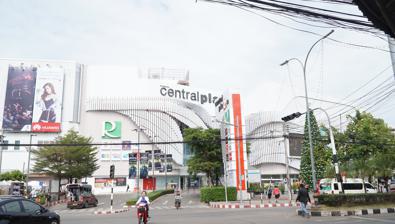
Building: CentralPlaza Udon Thani
Country: Thailand
Year built: 1994
Shopping mall in Udon Thani , Thailand Central Udon Central Udon in 2017 Location 277/1-3,271/5 Prajaksillapakhom Road, Muang , Udon Thani 41000, Thailand Coordinates 17°24′21″N 102°47′59″E / 17.405827°N 102.79979°E / 17.405827; 102.79979 Opening date 1994 ( 1994 ) (Charoensri Complex), April 8, 2009 ( 2009-04-08 ) (CentralPlaza Udon Thani) Developer Central Pattana Management Taninrath Pakdeepinyotavee Owner Central Pattana (April 8, 2009-Present) Udon Charoensri (1968) (1994- April 8, 2009) No. of stores and services 248 Total retail floor area 65,926 m 2 (709,620 sq ft) No. of floors 5 floors, 1 underground Parking 2,000 Website www .centralplaza .co .th /udonthani / www .central .co .th Central Udon (previously Charoensri Complex, CentralPlaza Udon Thani) is a shopping mall on Prajaksilapakom Road, Mueang Udon Thani District , Udon Thani . Central Pattana acquired the former Charoensri complex on 8 April 2009. Plans have been made to renovate and expand the complex on a 7-acre (28,000 m 2 ) land plot. History The shopping mall was established as Charoensri Complex ( Thai : เจริญศรีคอมเพล็กซ์ ) in 1994 by Udon Charoensri (1968) Ltd. Mall renovations CentralPlaza Udon Thani had  a major mall renovation and expansion  between October 2010 and 27 March 2012, had a grand opening on 10 May 2012. The shopping mall expansion includes new retailing area of 22,000 square metres (240,000 sq ft), new 5-floor parking building over 2,000 parking space and new multipurpose hall of 3,000 square metres (32,000 sq ft). Anchors Central The Store @ Udon Thani (2 October 2020 - Present , Renovate from Robinson department store) Tops Major Cineplex 8 Cinemas B2S Officemate Power Buy Supersports Sport World Food Park Fun Planet Fitness First Udonthani Hall Centara Hotel & Convention centre Udonthani (Previously : Charoensri Grand Royal Hotel) Muji (First 2-floors store) Previously anchor Robinson department store (First branch in upcountry , 30 August 1995 - September 2020) The Rink ice arena See also List of shopping malls in Thailand References Central Pattana (21 March 2012). Annual Report 2011 (PDF) . Central Pattana (5 April 2012). Form 56-1 2011 (PDF) (in Thai) . Central Pattana (23 May 2012). 1Q12 Performance Review (PDF) . Notes